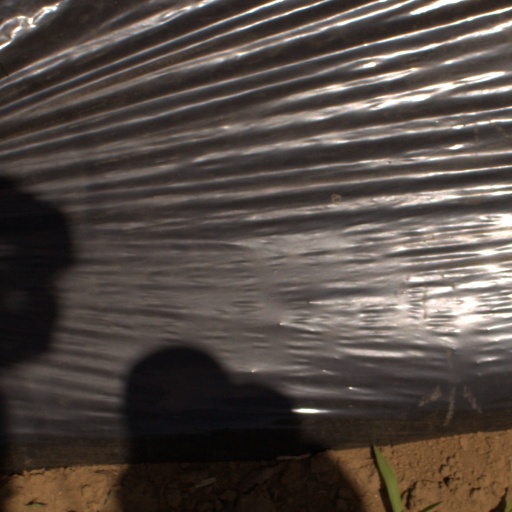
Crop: Jerusalem artichoke